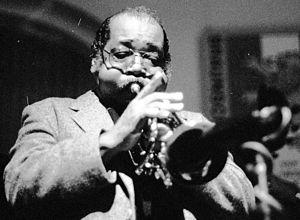
Nat Adderley est un cornettiste de jazz américain.